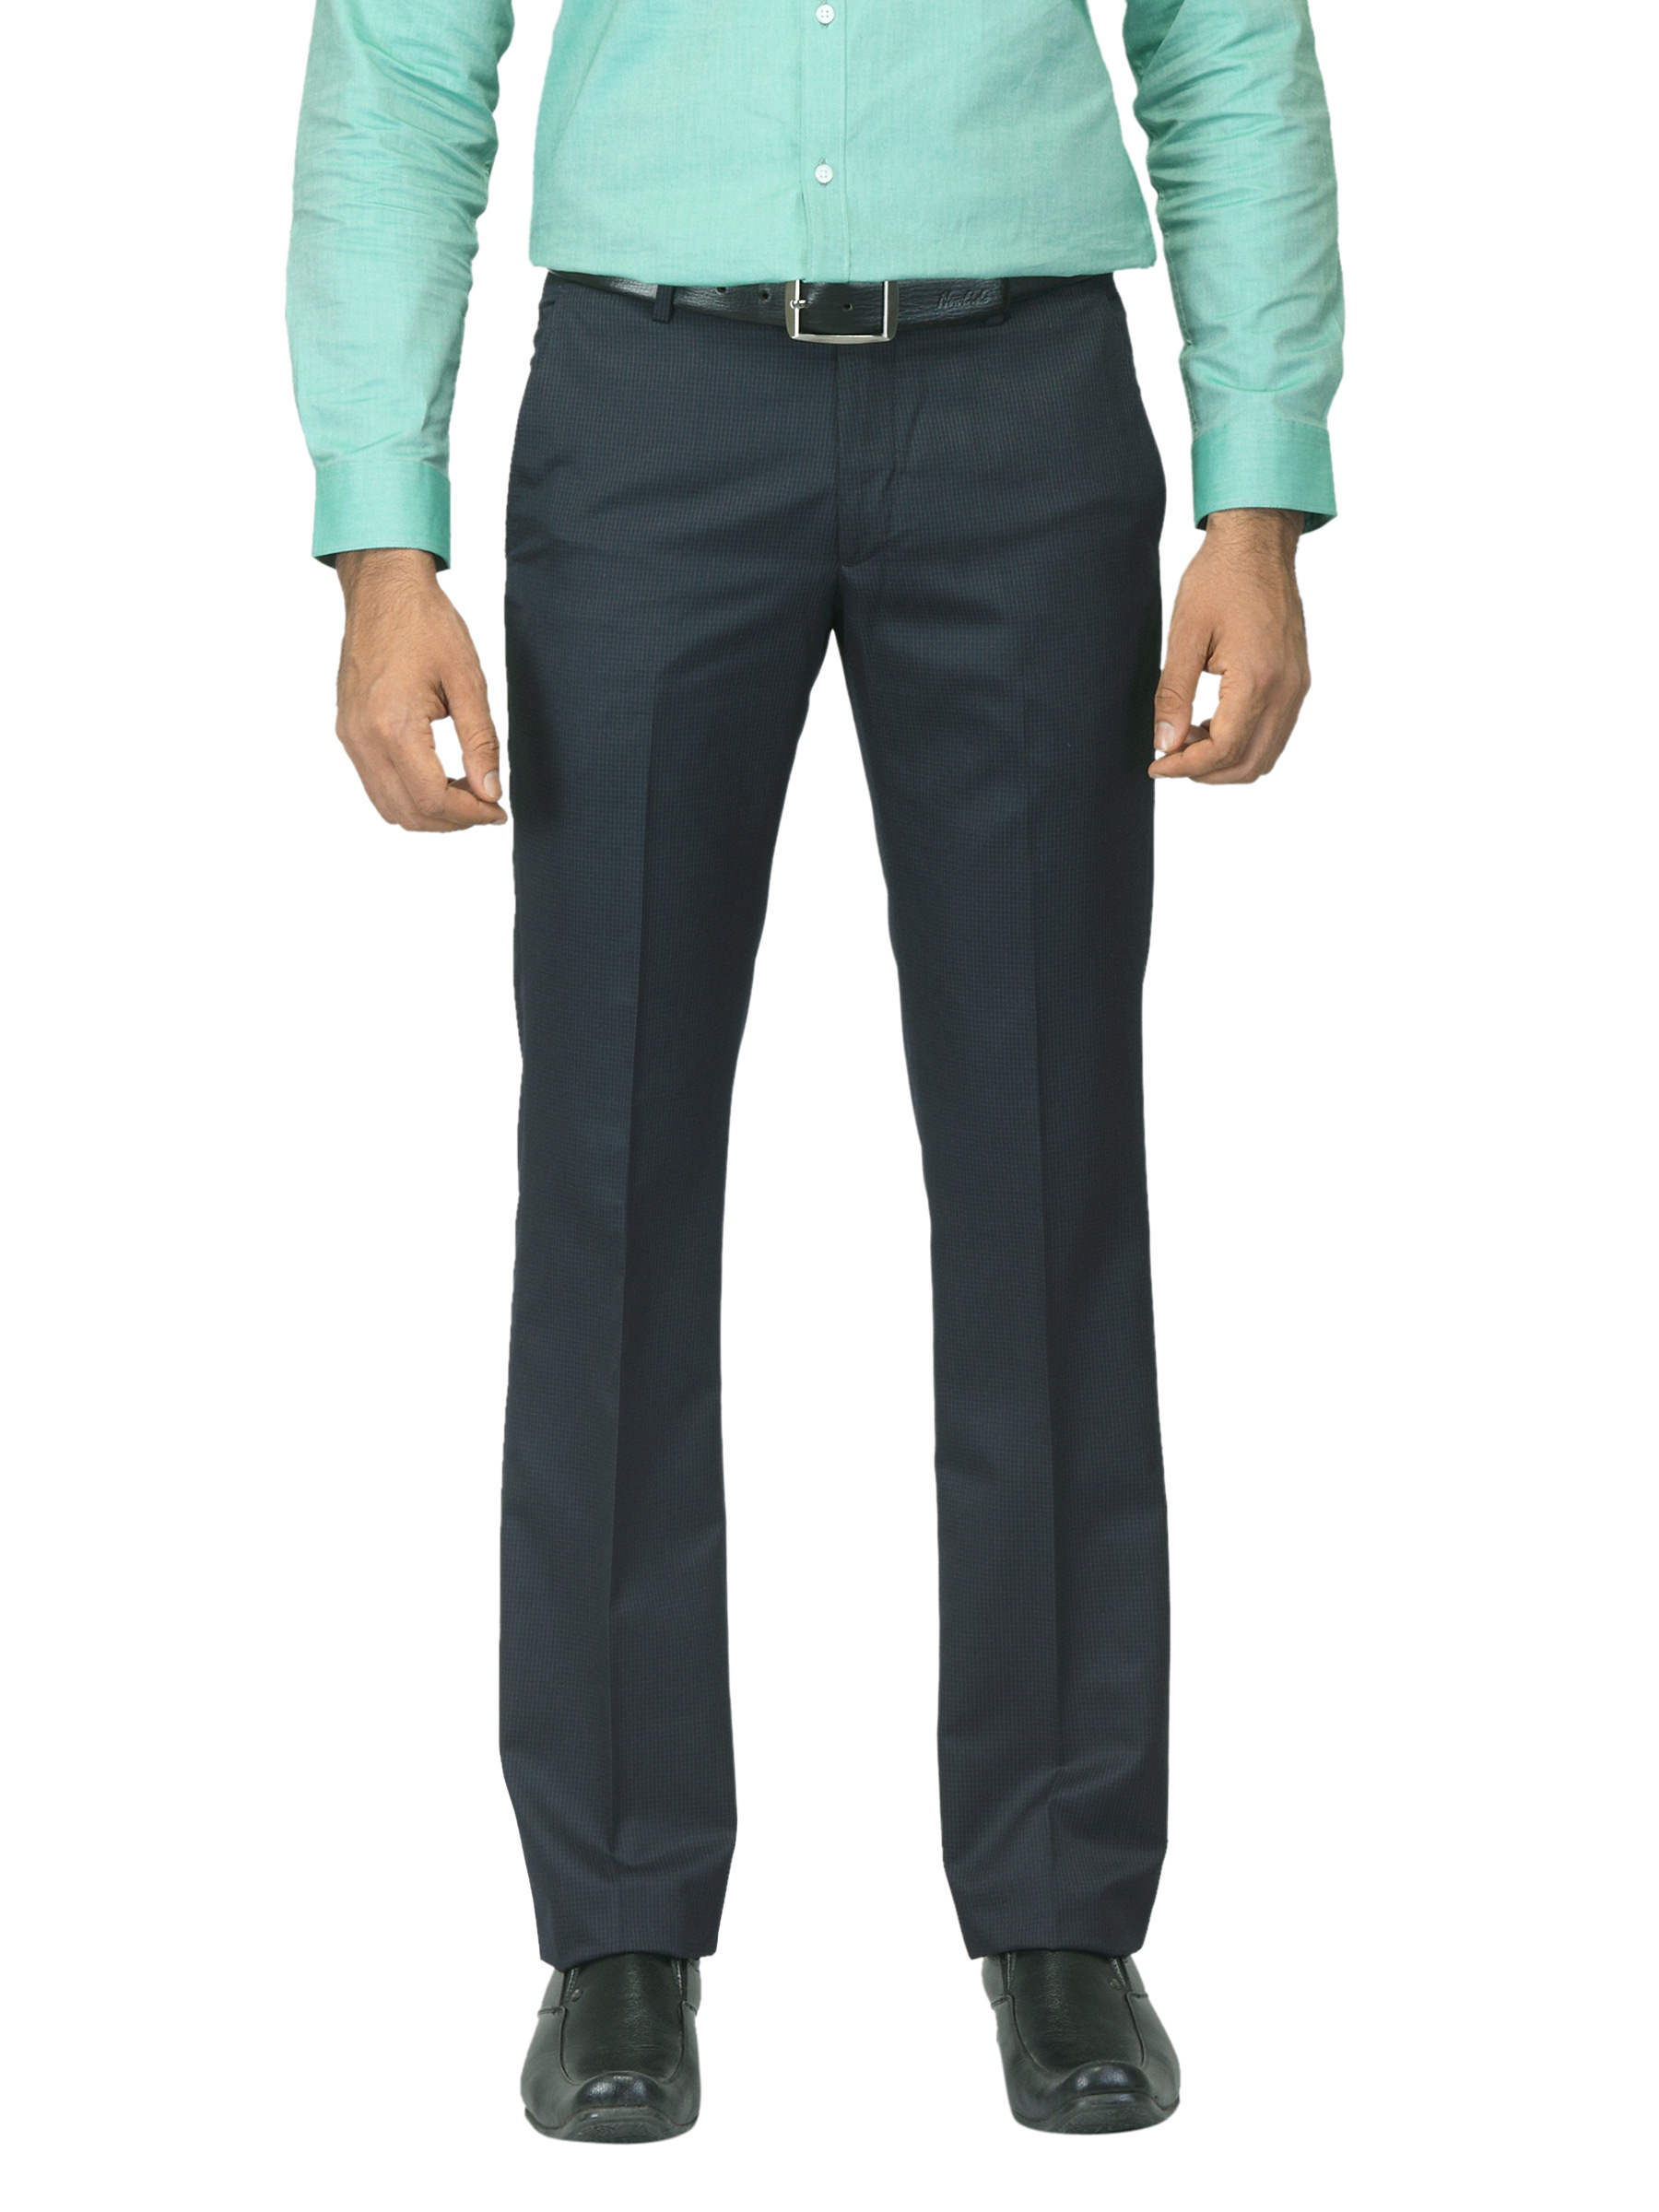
Arrow Men Striped Navy Blue Trousers
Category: Apparel / Bottomwear / Trousers
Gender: Men
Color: Navy Blue
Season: Summer 2012
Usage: Formal